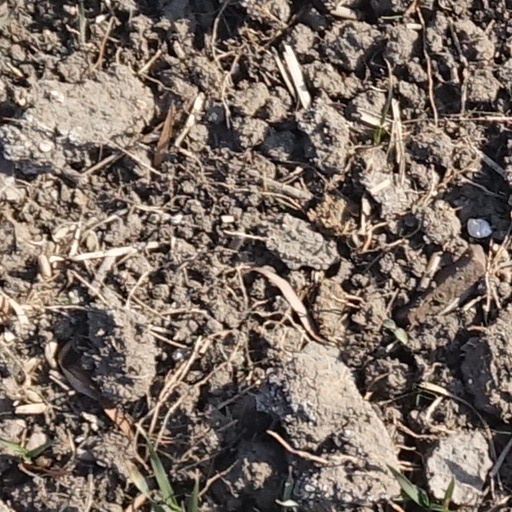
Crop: wheat